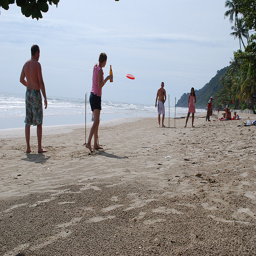
a group of people throwing a frisbee on a beach
Four friends on a sandy beach playing frisbee.
A group of people are on a beach playing frisbee with one holding a beer.
A group of people play frisbee on sandy beaches.
A group of people playing Frisbee on the beach.